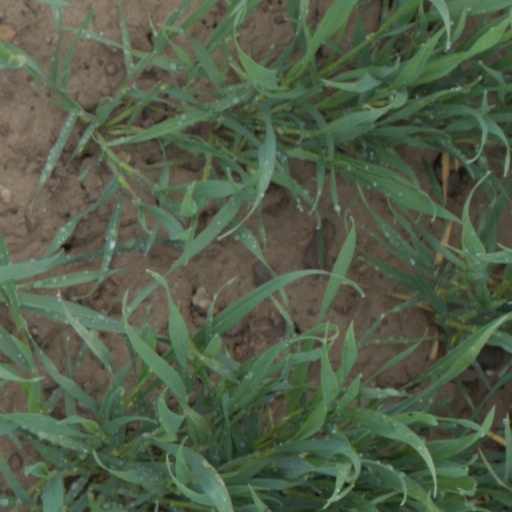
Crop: wheat